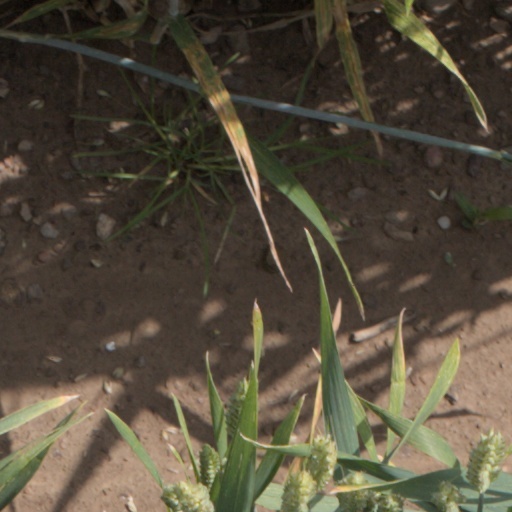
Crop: wheat